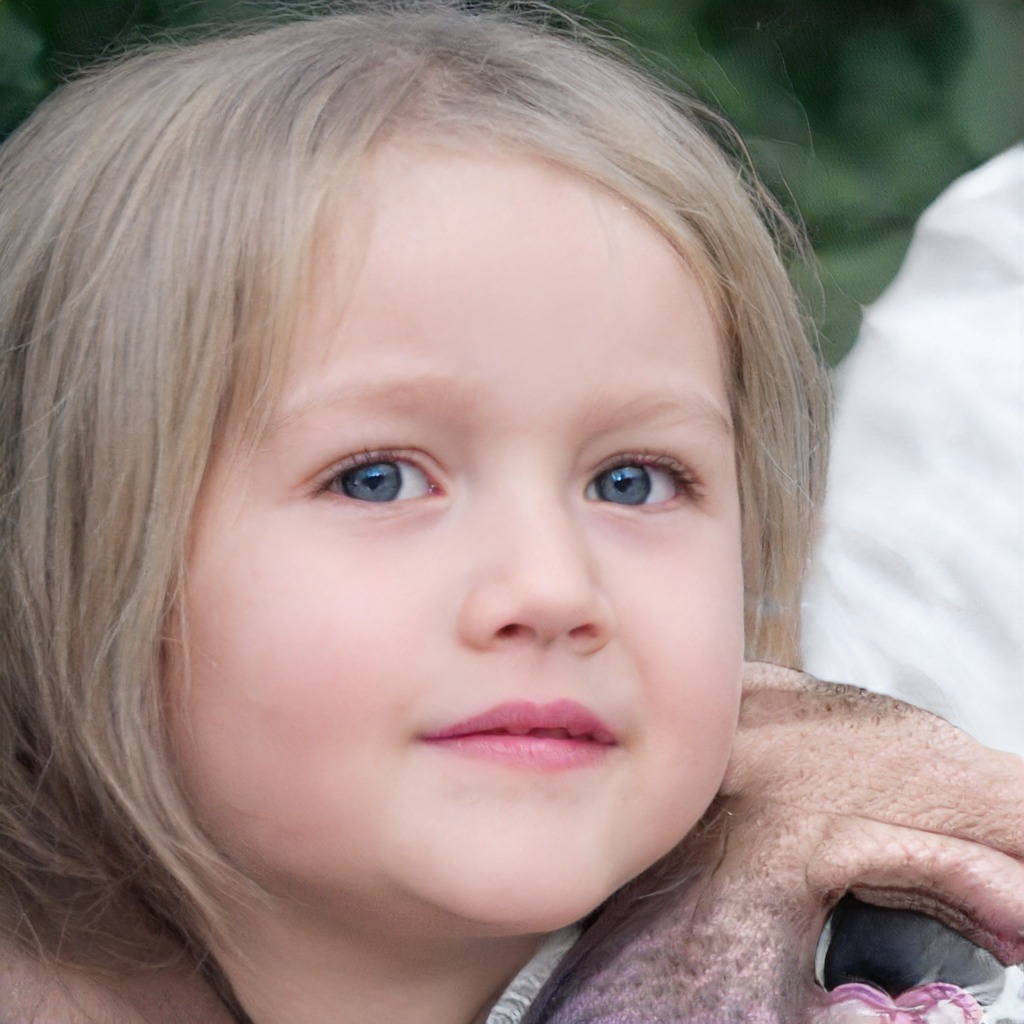
Gender: Female